Hiwassee Island

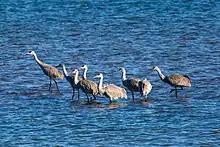
Sandhill cranes, Tennessee

An easement has been provided for the management of wildlife by the Tennessee Wildlife Resource Agency (TWRA). It is a sanctuary for sandhill cranes, which are very tall white birds with black tips on their wings.